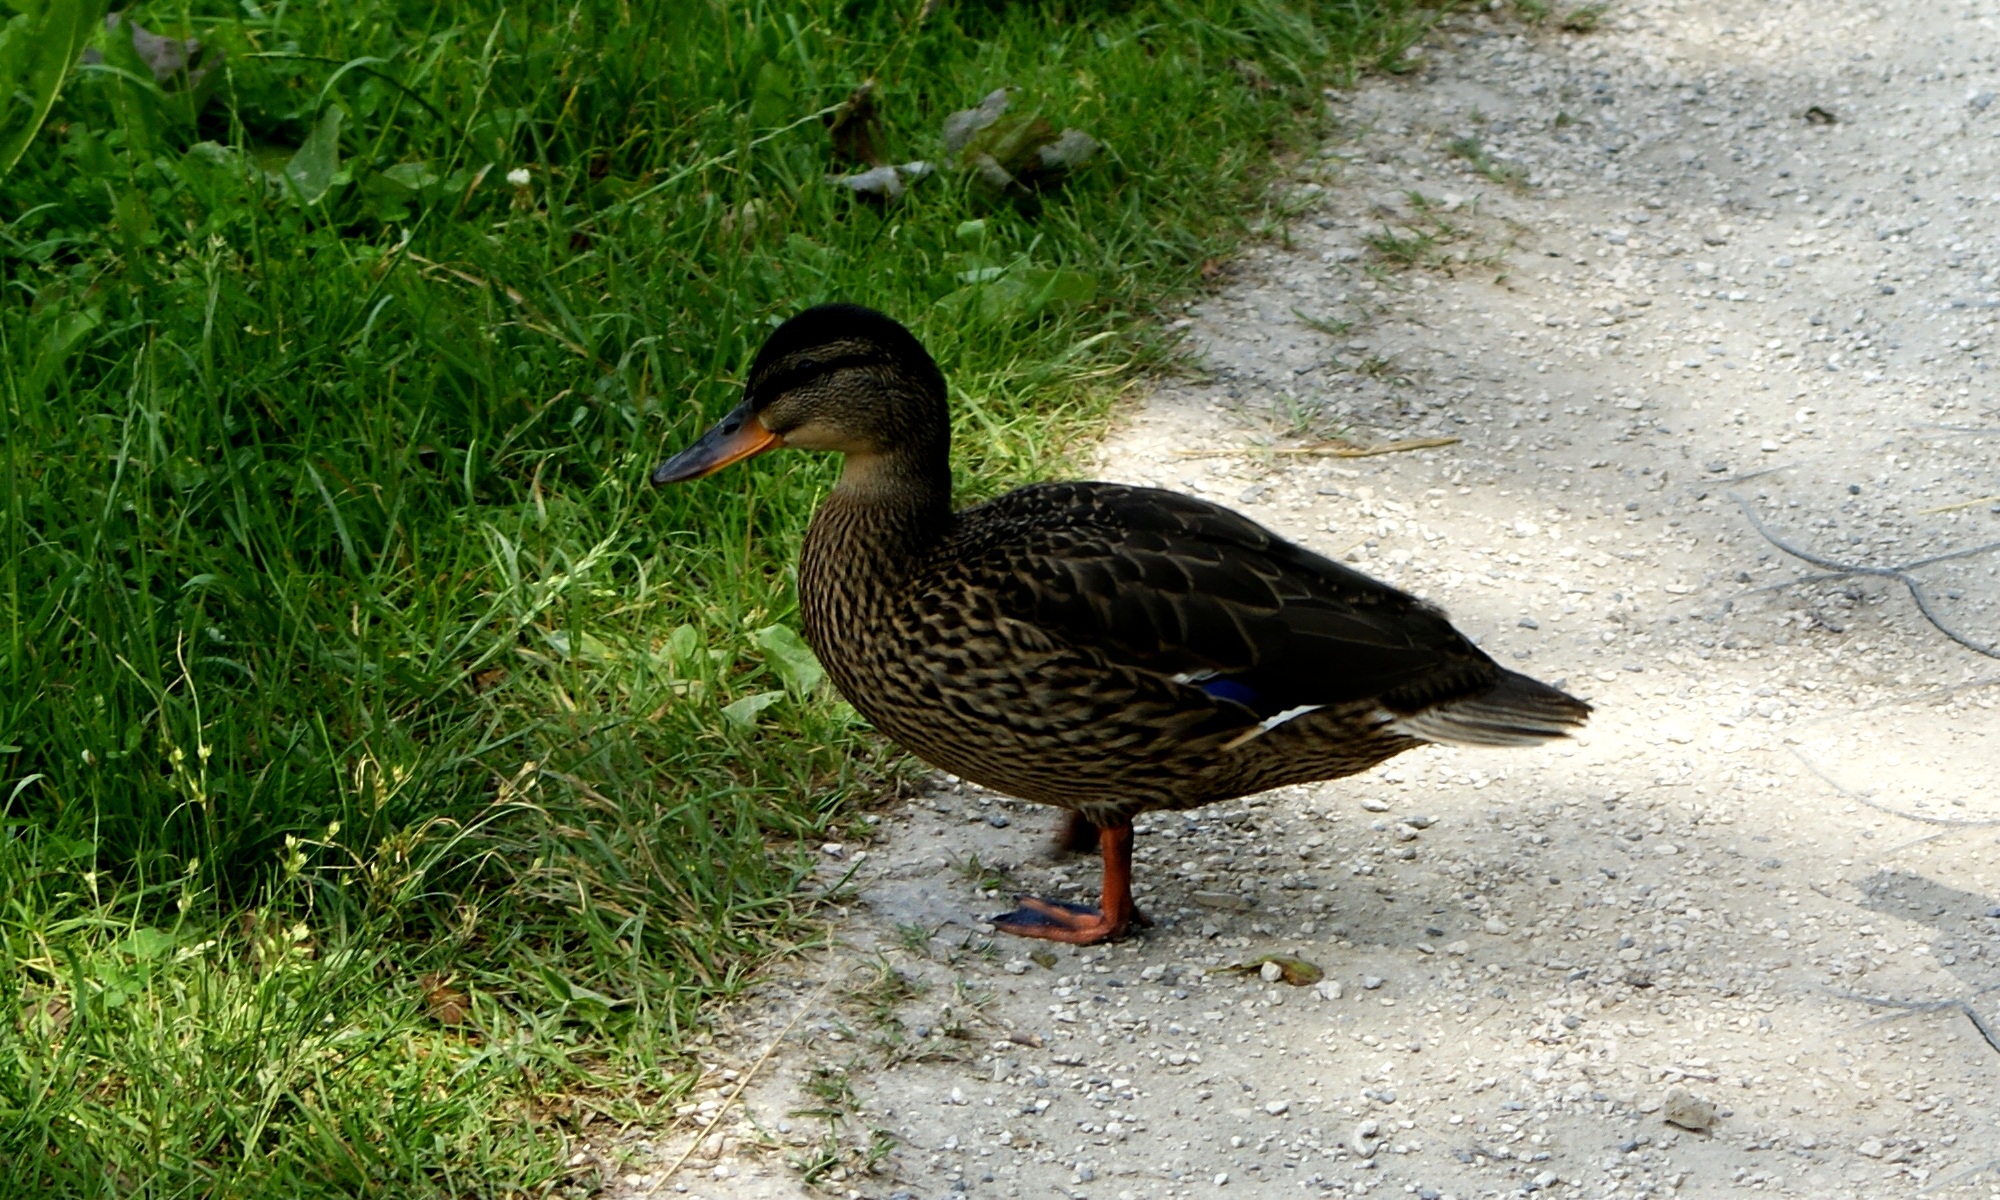
nature, grass, bird, wing, alley, wildlife, cove, beak, fowl, fauna, poultry, duck, goose, vertebrate, way, waterfowl, water bird, mallard, canard, the path, ducks geese and swans